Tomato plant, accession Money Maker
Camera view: tilt-top (135 deg); turntable rotation: 90 degrees
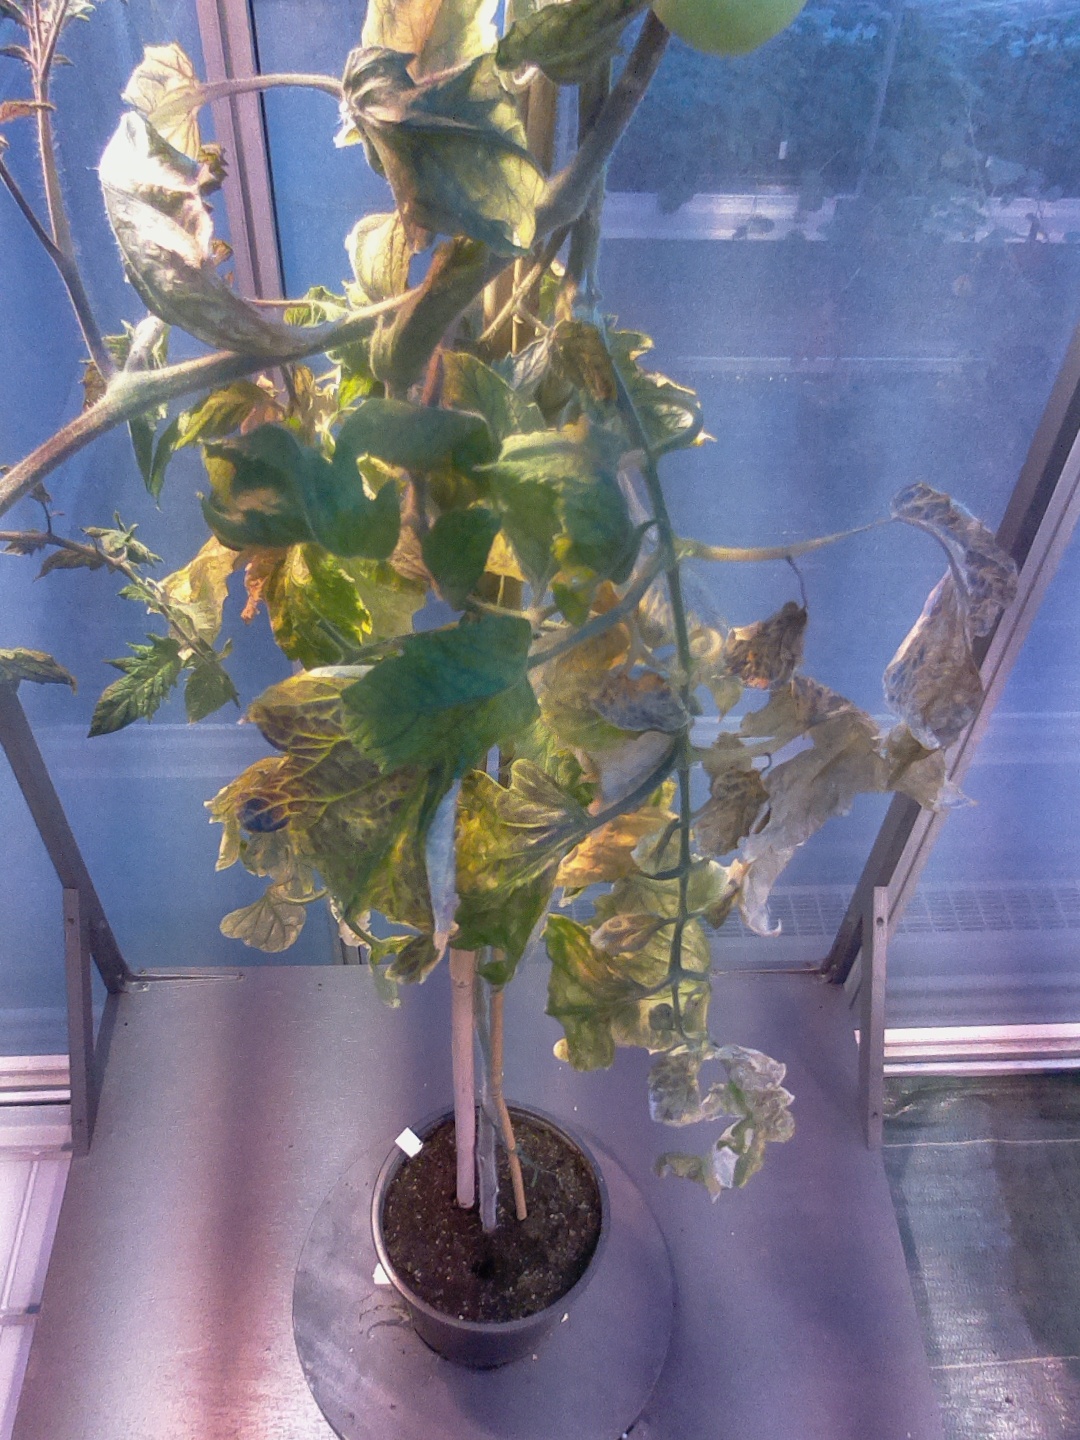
BBCH growth stage 80: fruits start showing typical ripe color (orange -> red)